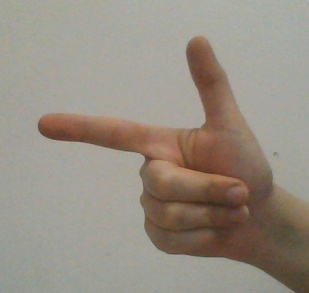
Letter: yaa